Chesapeake Baysox

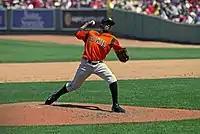
Luis Lebron pitching for the Baysox in 2009

A complex land deal hindered completion of the stadium, and in their inaugural season in 1993, the Baysox were forced to find an alternate site to play their home games. Eventually, a deal was reached that gave them Memorial Stadium in Baltimore, which had been vacated a year earlier when the Orioles moved into Camden Yards. A harsh winter prevented the new stadium from being completed in time for the beginning of the 1994 season, and the Baysox played 31 games that year at four other ballparks, including the University of Maryland and the Naval Academy. Finally, the Baysox moved into their permanent home on June 16, 1994.